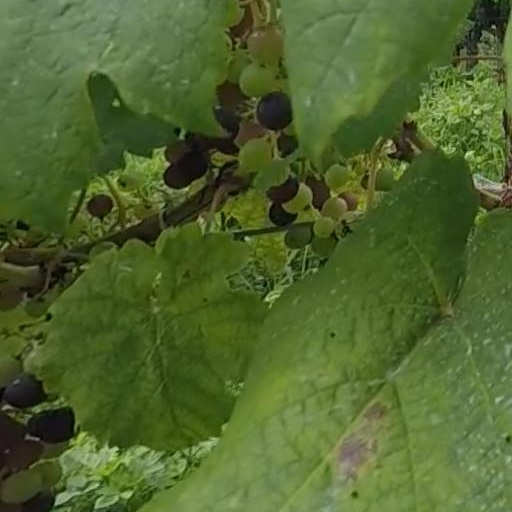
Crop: grape